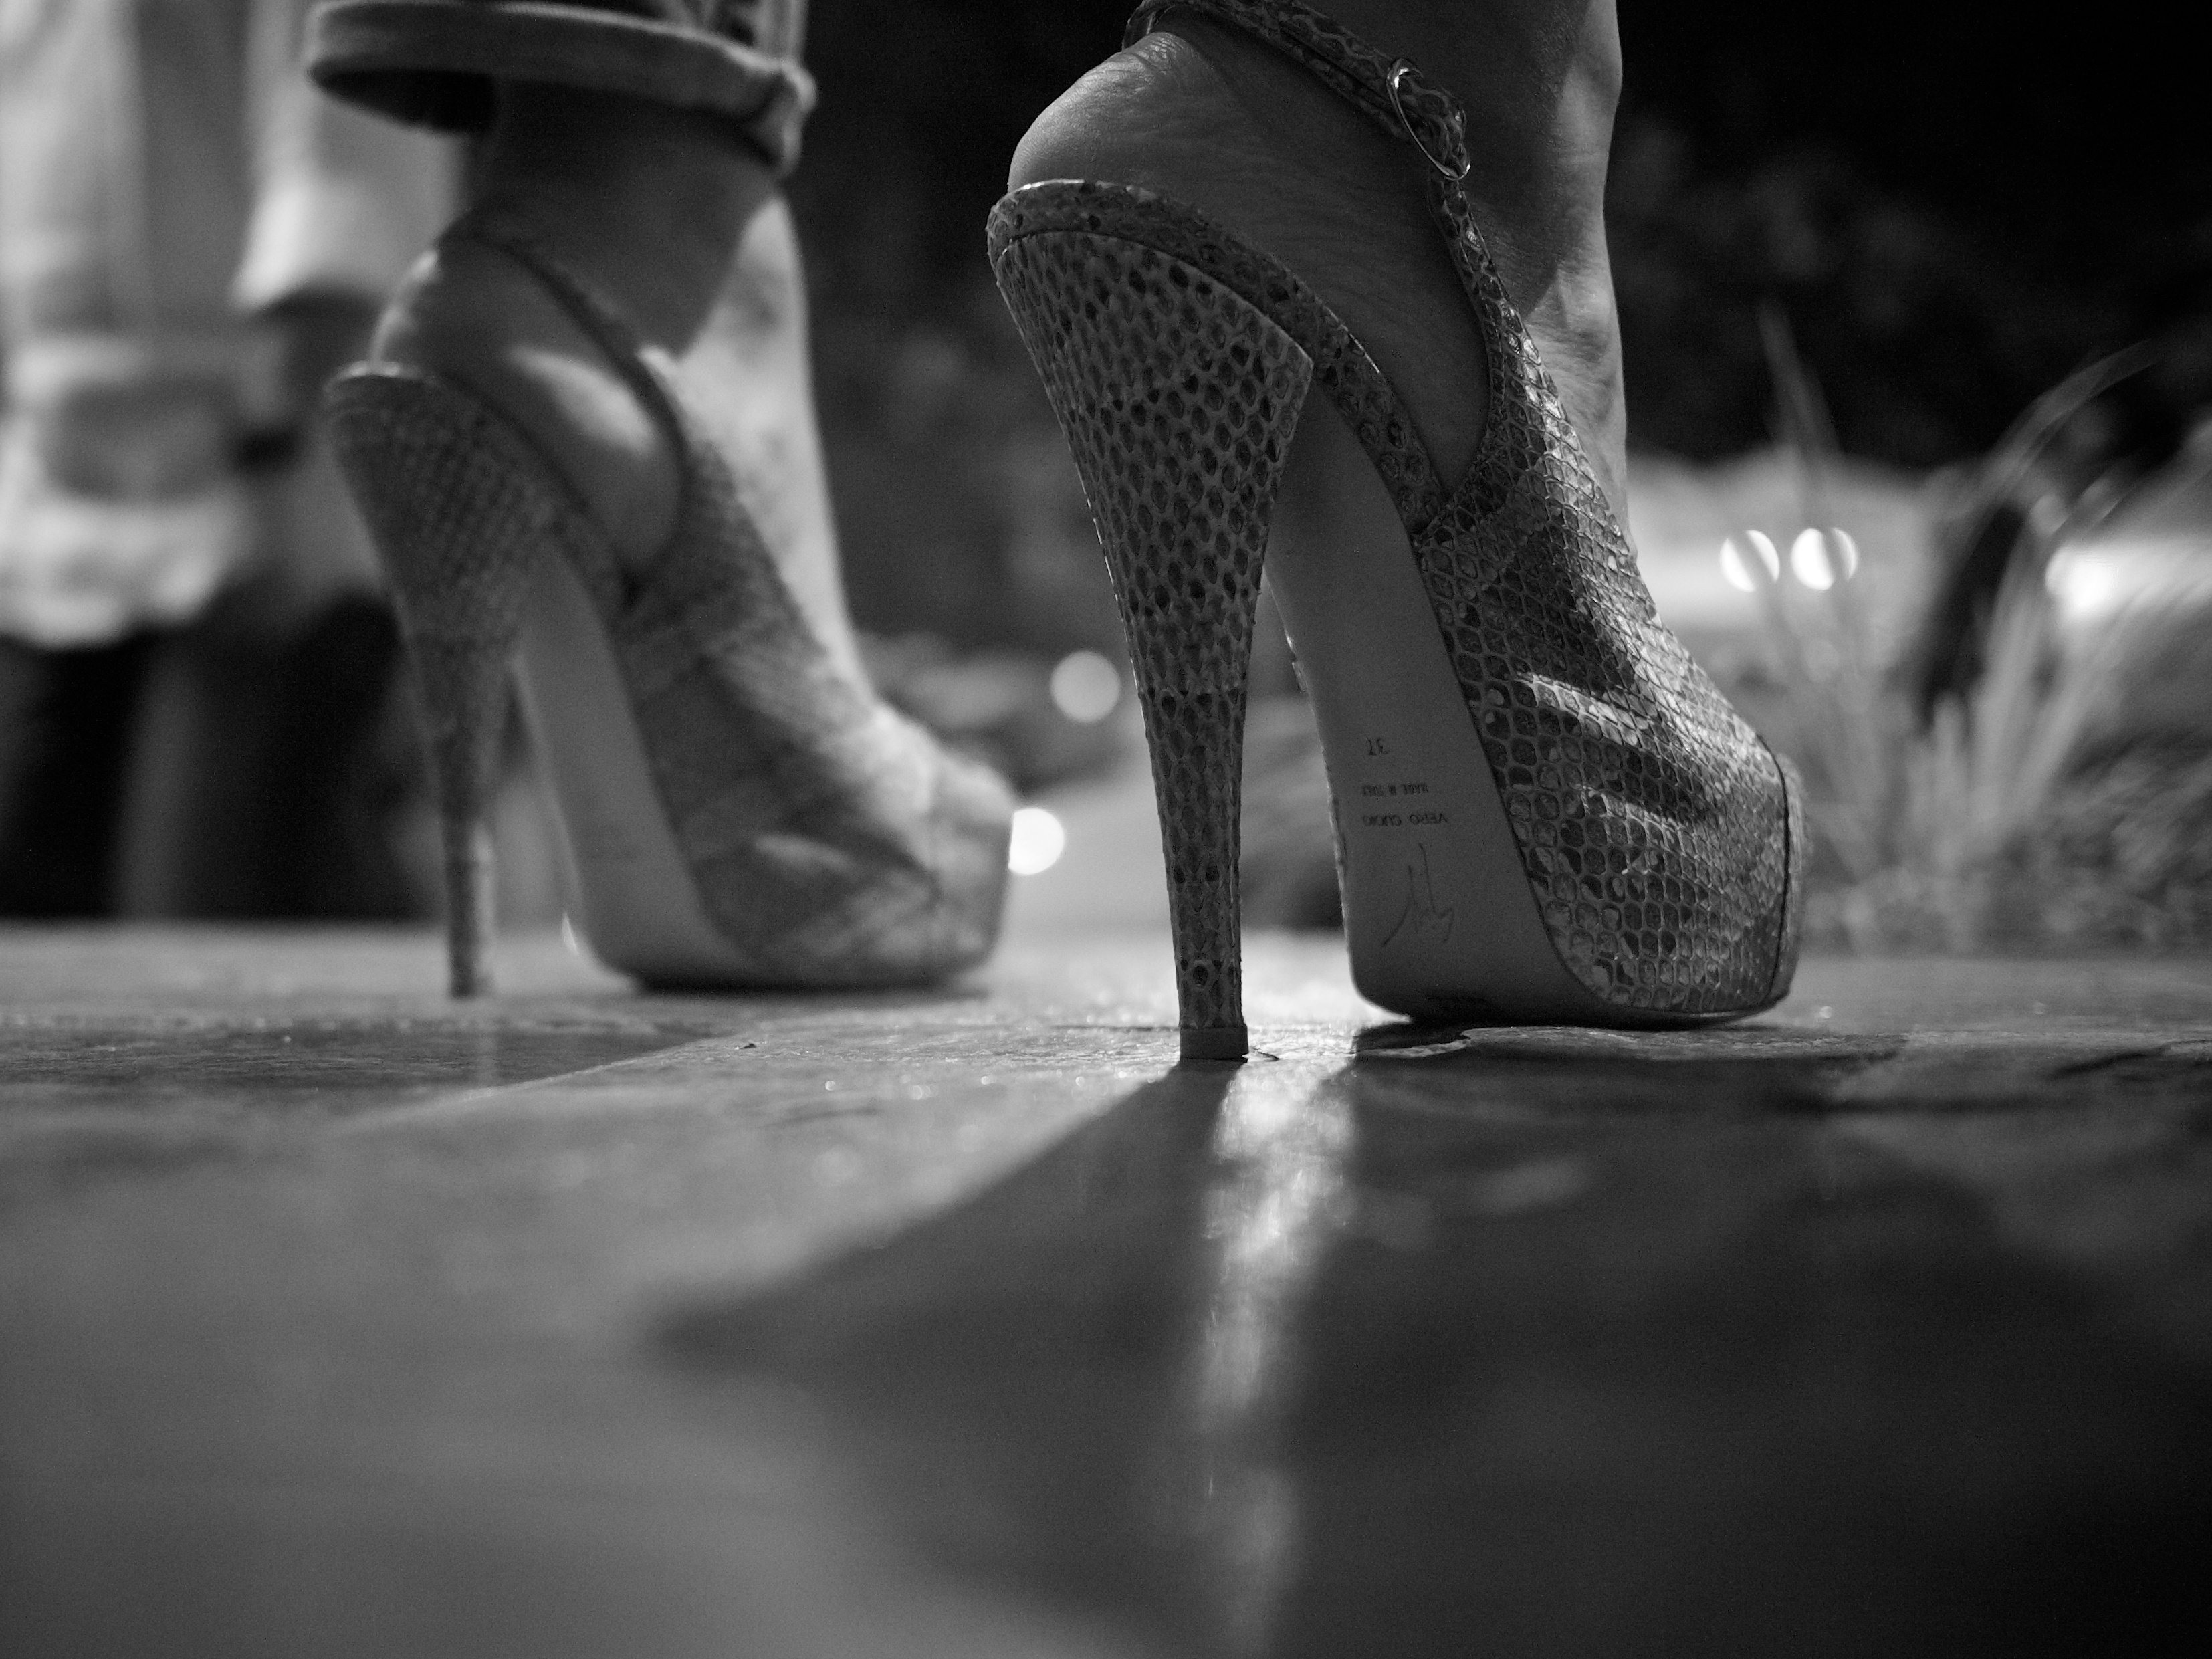
shoe, black and white, white, street, photography, ebook, leg, dance, training, black, monochrome, human body, streetphotography, flickr, thomas, video, sports, footwear, olympus, photograph, omd, fuji, leica, entertainment, monochrom, leuthard, hcb, thomasleuthard, streettogs, performing arts, monochrome photography